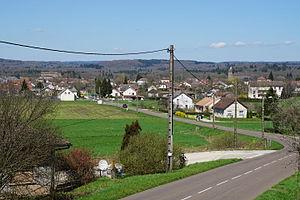
Les villages de Mélisey et de Saint-Barthélemy en Haute-Saône.
Mélisey est une commune française située dans le département de la Haute-Saône, en région Bourgogne-Franche-Comté. Elle est le siège de la communauté de communes des mille étangs.
Saint-Barthélemy est une commune française, située dans le département de la Haute-Saône en région Bourgogne-Franche-Comté.